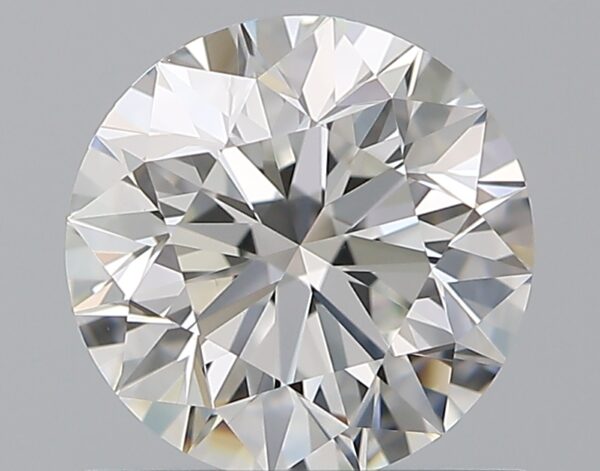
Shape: round
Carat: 0.9
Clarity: VVS2
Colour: F
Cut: EX
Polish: EX
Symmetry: EX
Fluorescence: N
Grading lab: GIA
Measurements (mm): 6.12 x 6.13 x 3.88